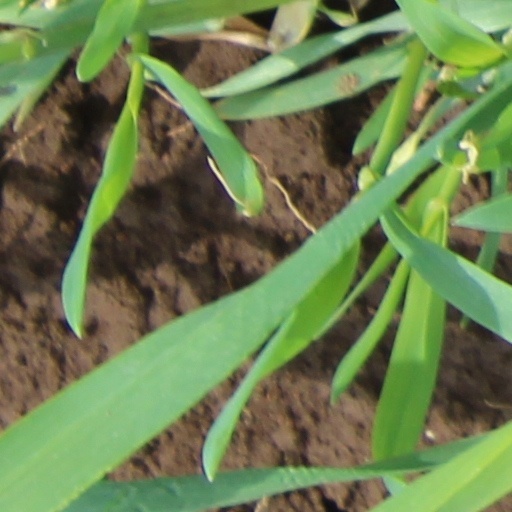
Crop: wheat